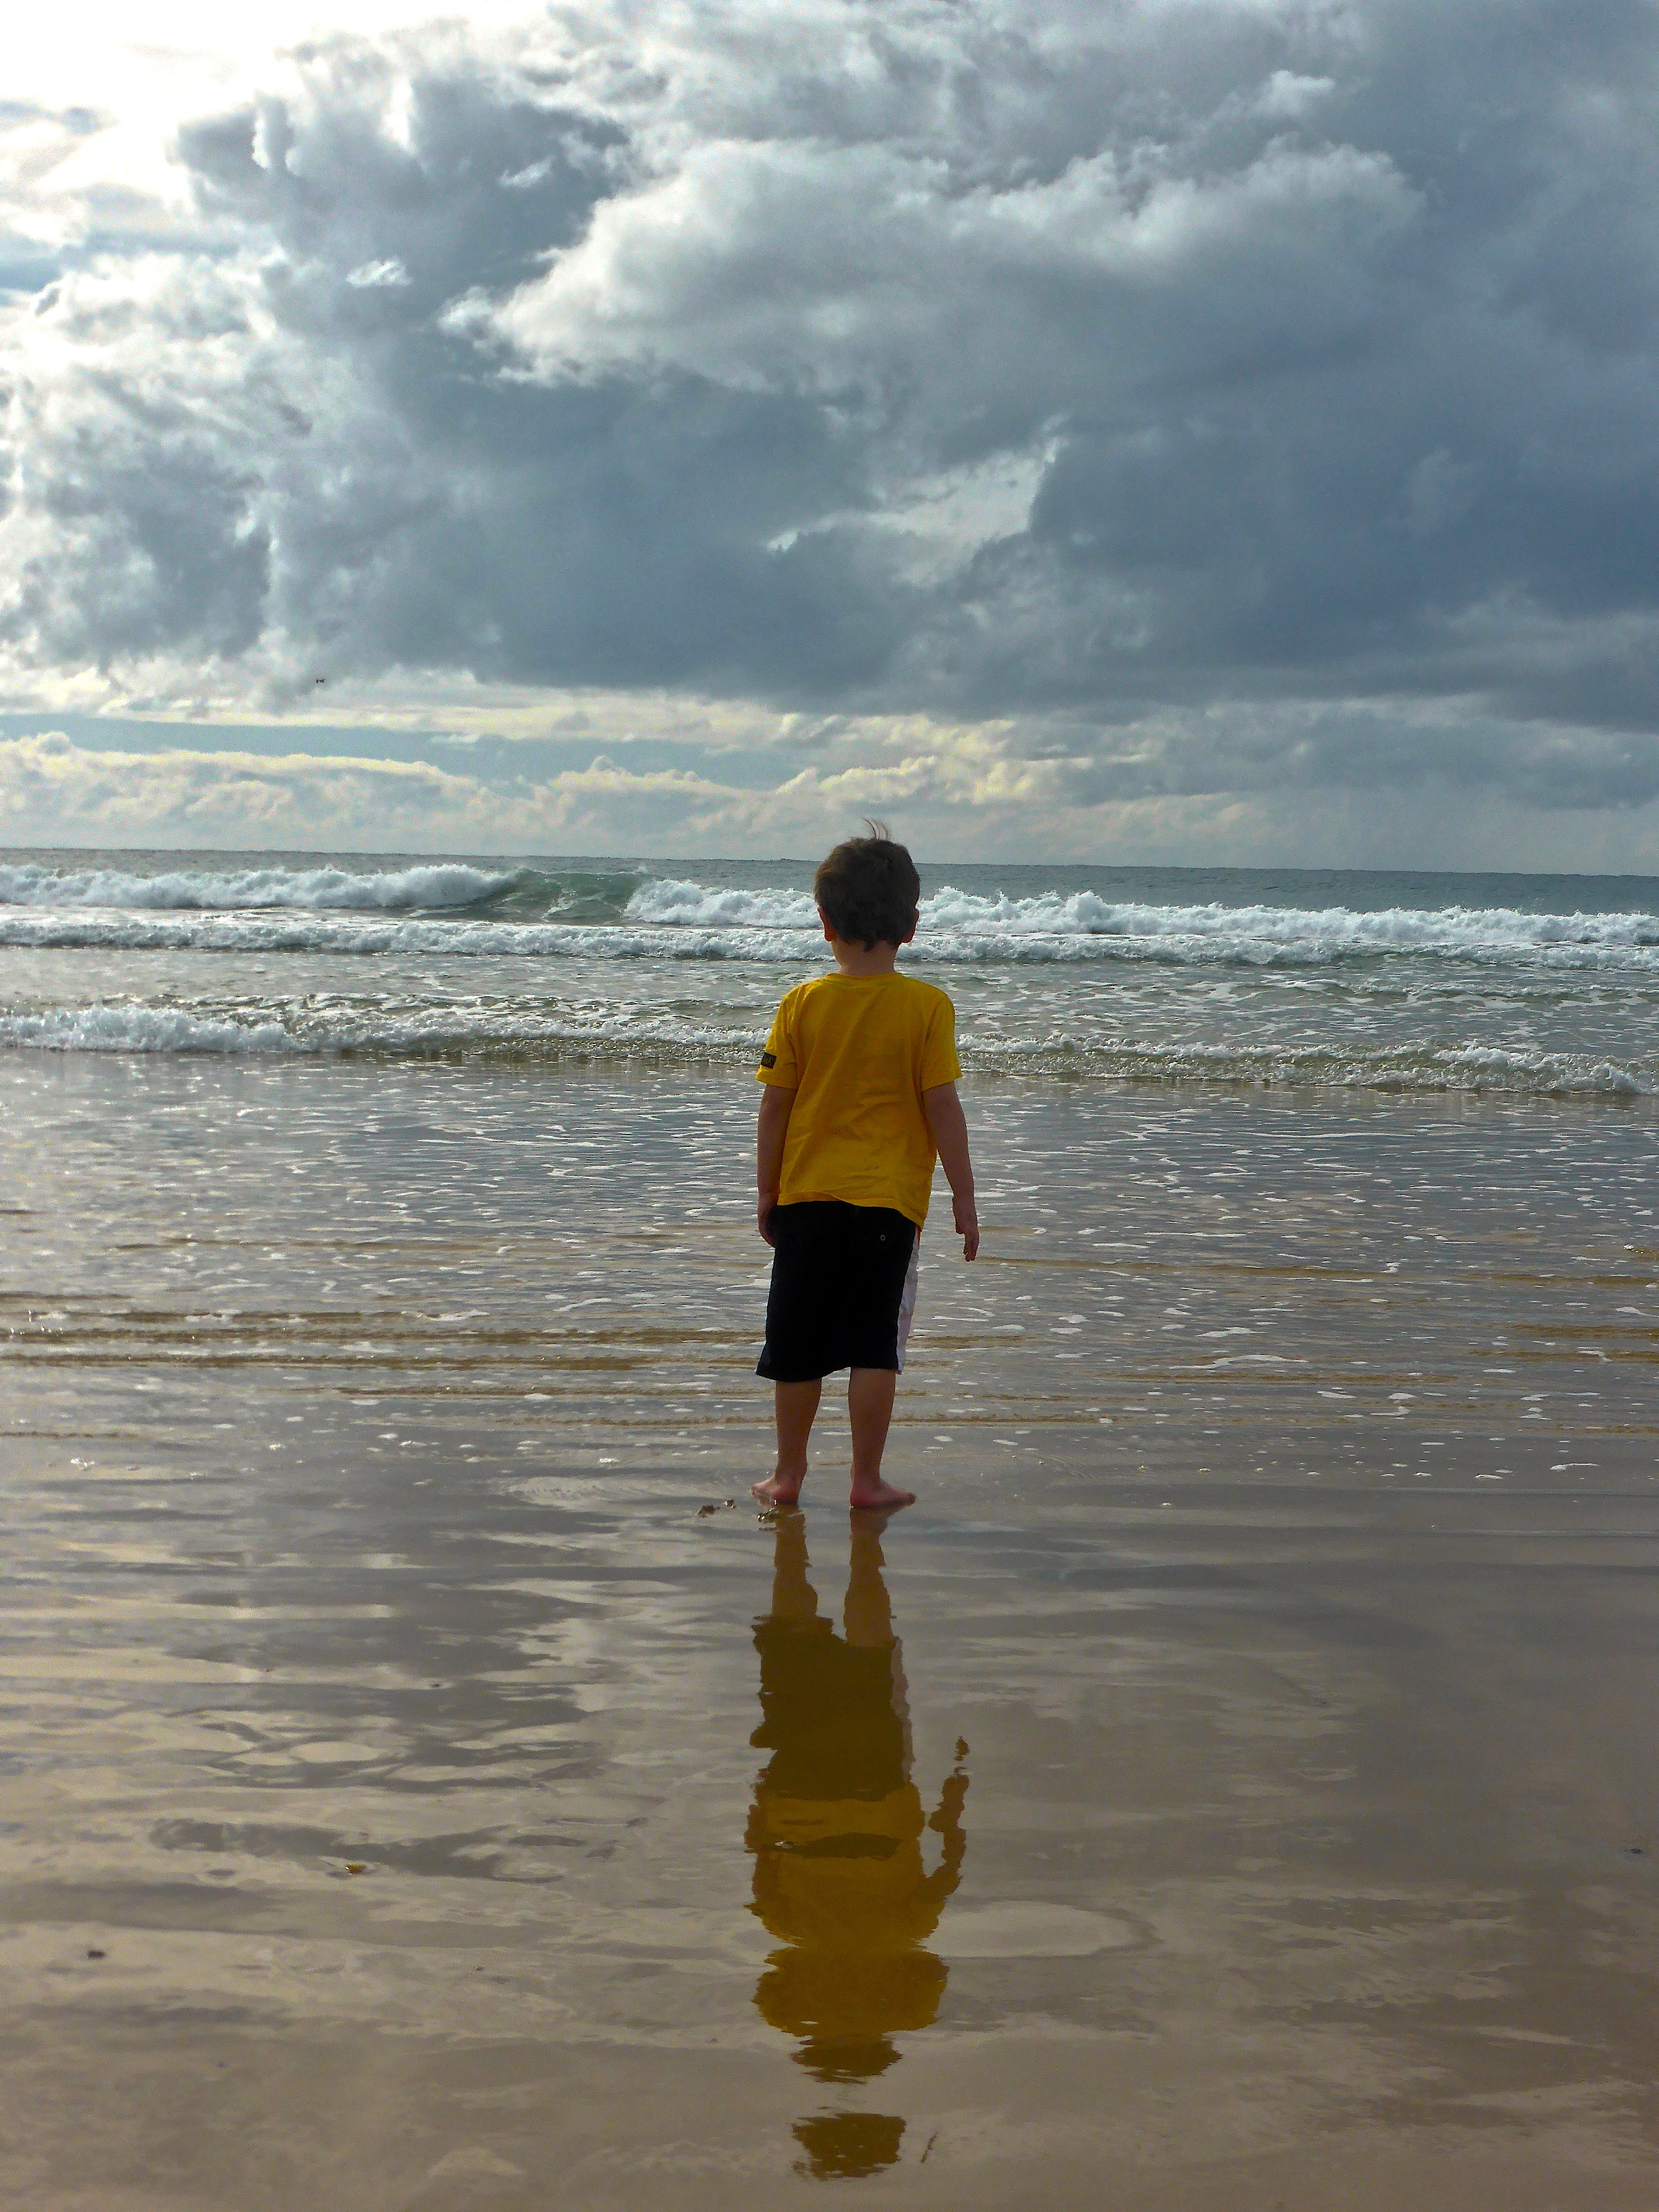
beach, landscape, sea, coast, water, nature, outdoor, sand, ocean, horizon, liquid, light, cloud, sky, sun, sunlight, shore, wave, boy, wet, vacation, ripple, reflection, relax, tranquil, peaceful, natural, seascape, holiday, child, pensive, body of water, surface, sandy, lost, marine, memories, joy, beautiful, distant